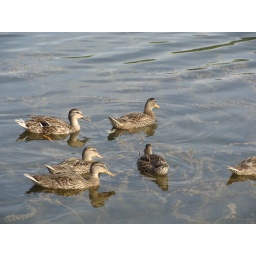
ducks in water